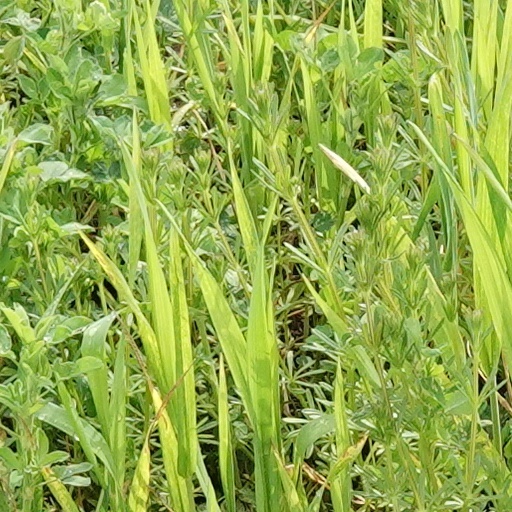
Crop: wheat